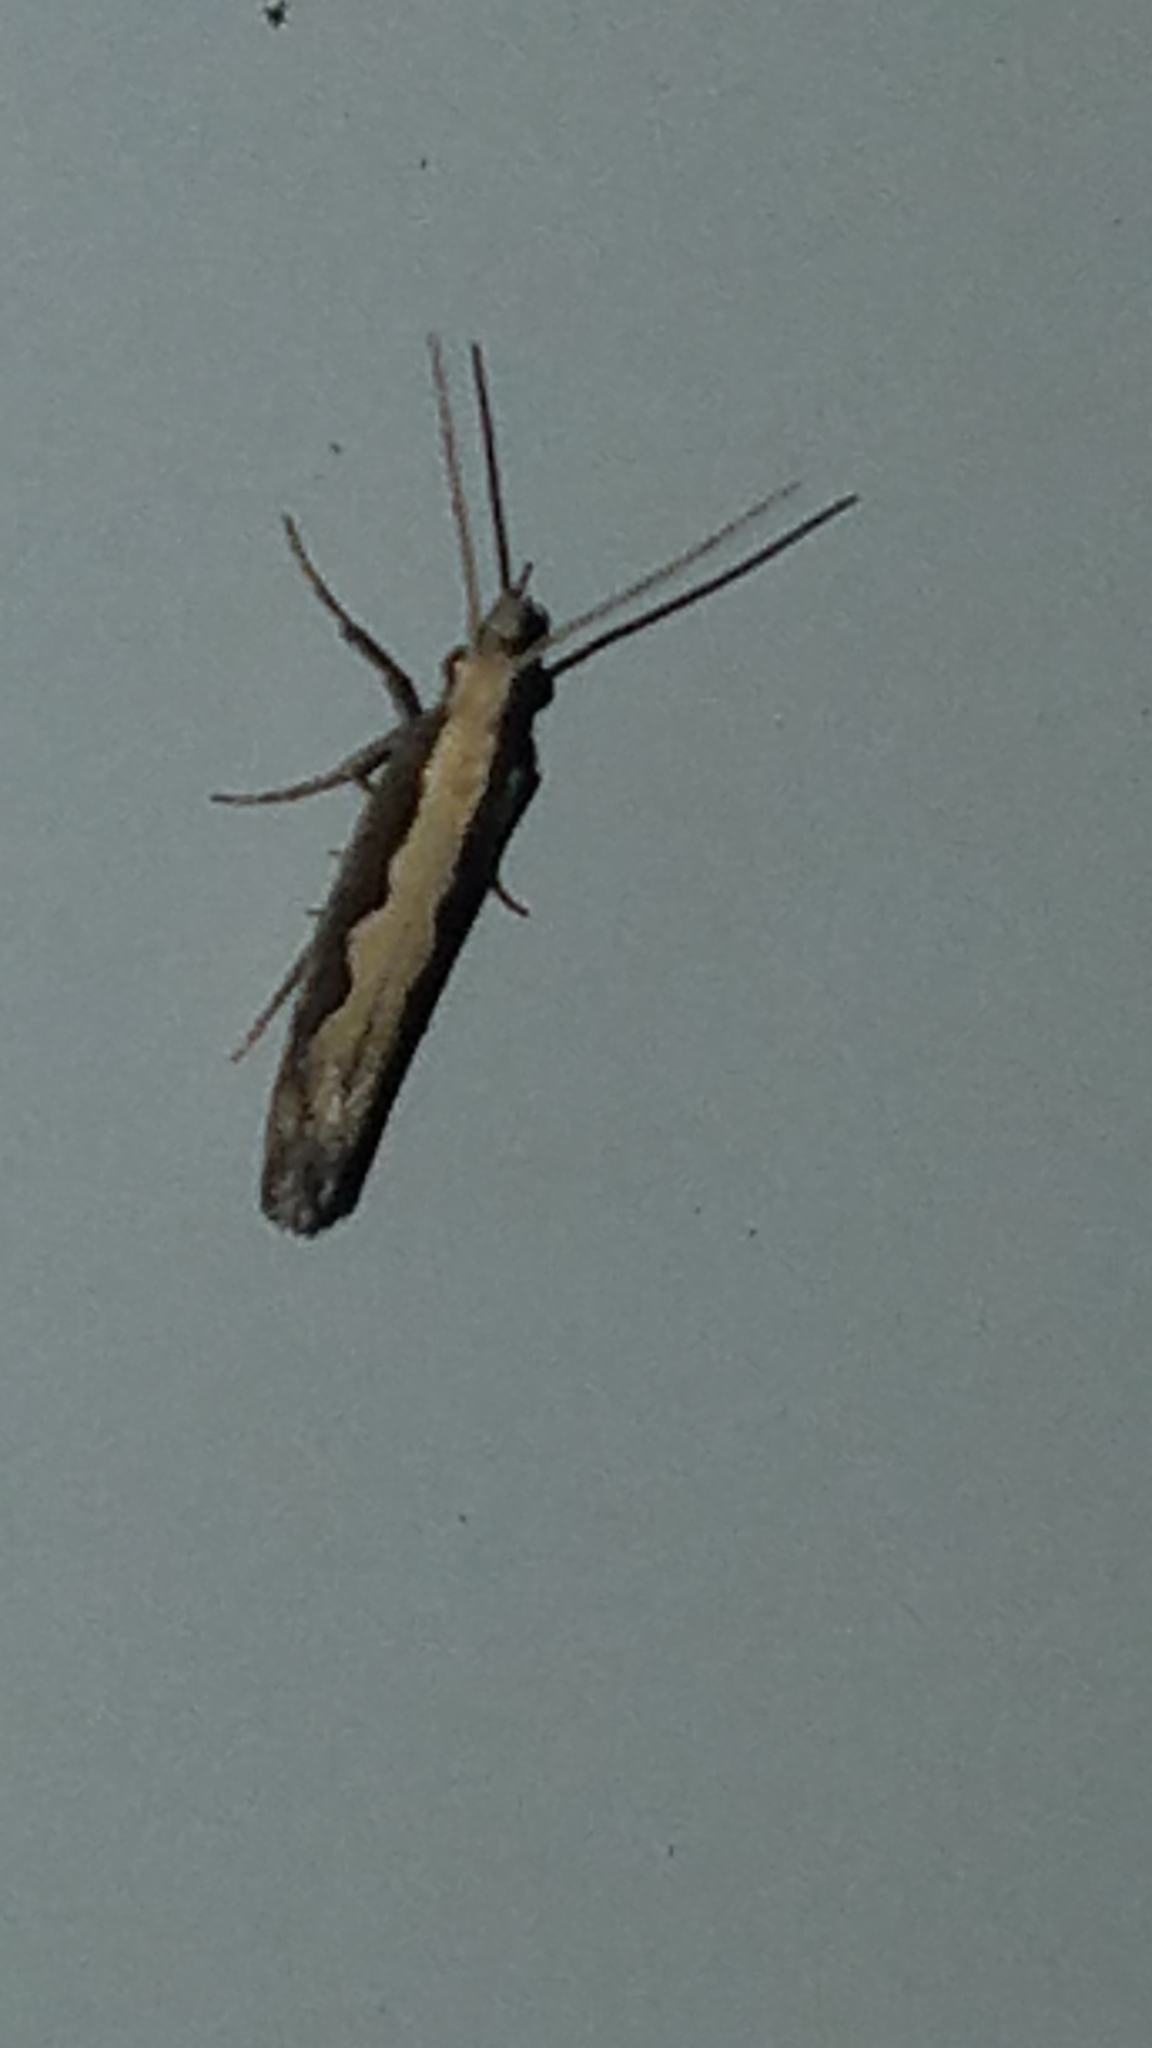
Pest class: diamondback_moth